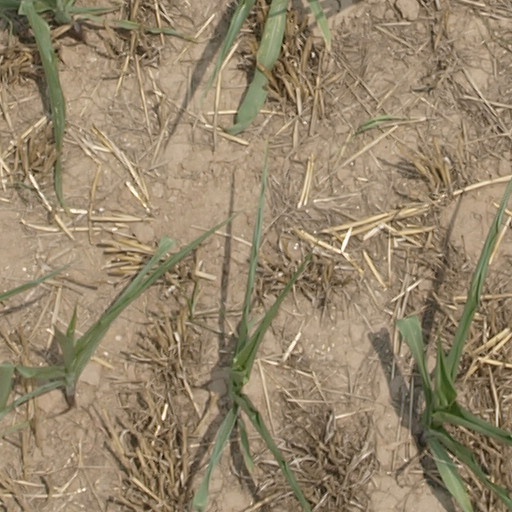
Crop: maize; corn